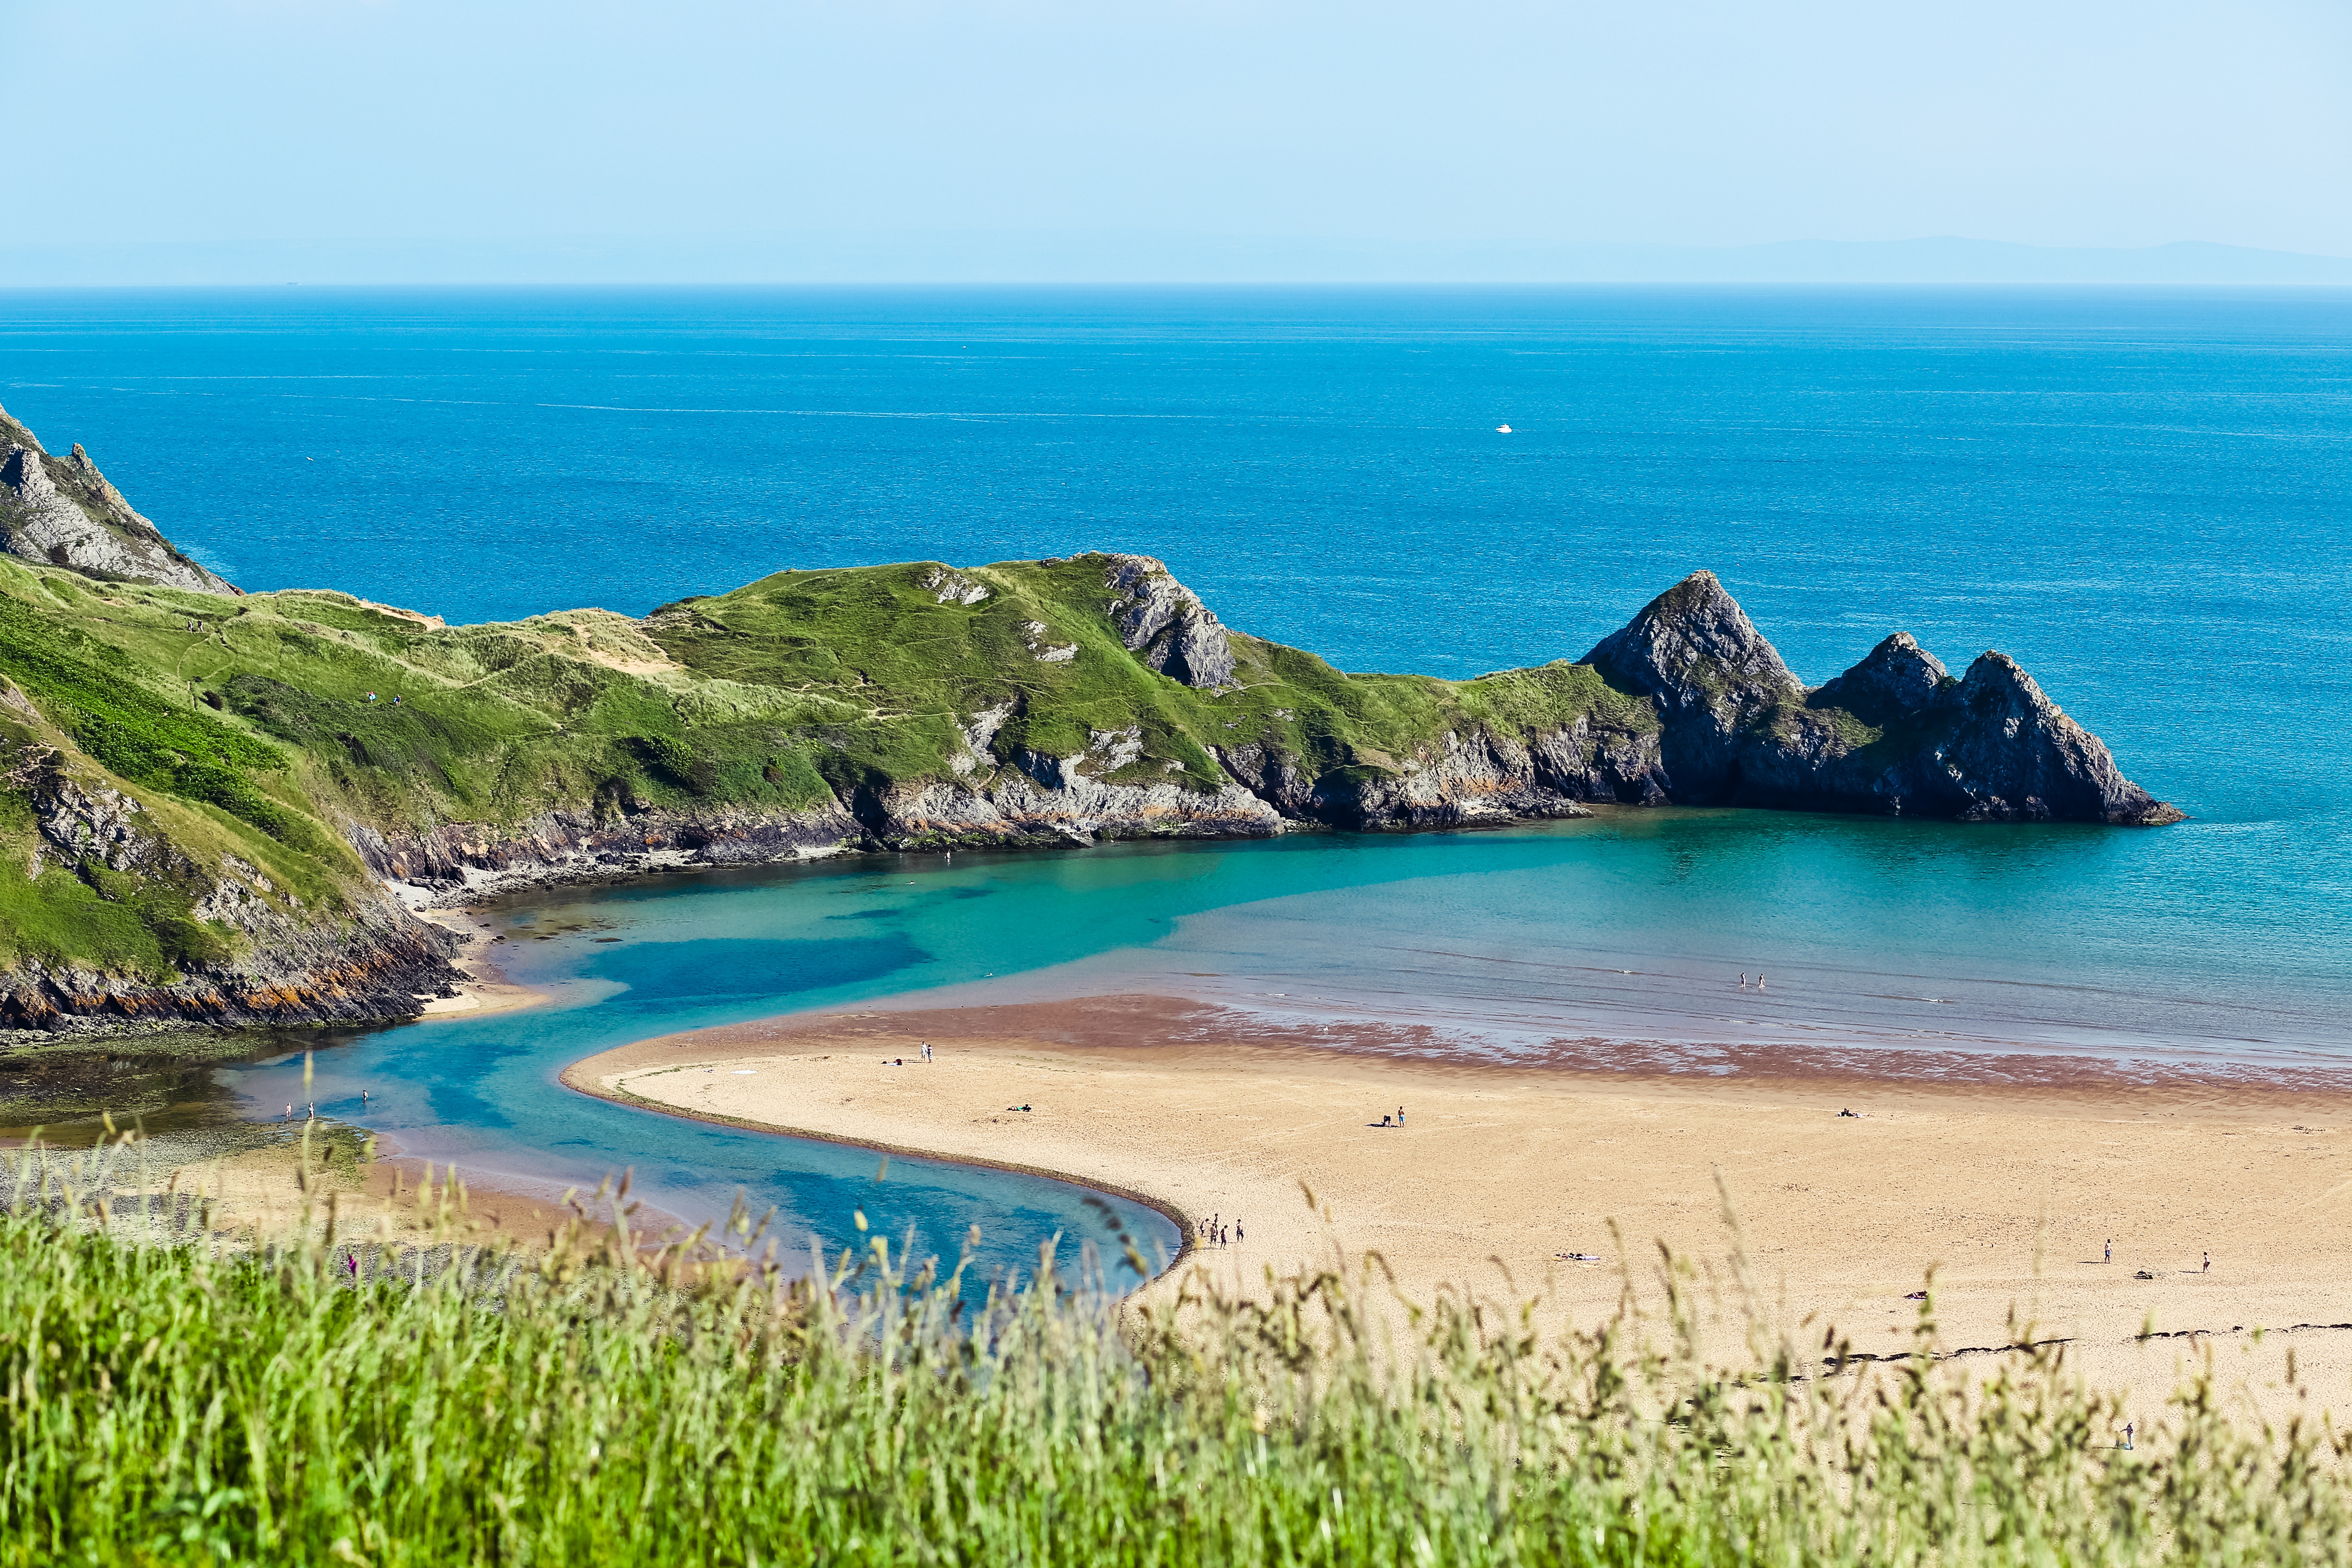
beach, landscape, sea, coast, water, nature, sand, ocean, horizon, shore, vacation, cliff, idyllic, cove, scenic, seascape, lagoon, bay, island, seashore, terrain, body of water, outdoors, headland, archipelago, caribbean, tropics, cape, islet, landform, geographical feature, promontory